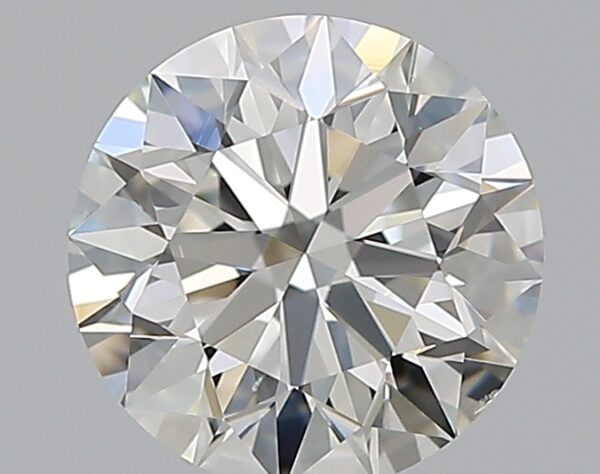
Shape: round
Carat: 1.02
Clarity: VS2
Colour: I
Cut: EX
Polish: EX
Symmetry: EX
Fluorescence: N
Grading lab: GIA
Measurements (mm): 6.37 x 6.41 x 4.01